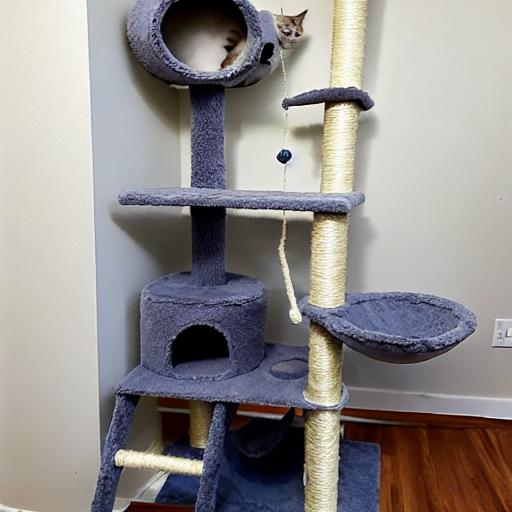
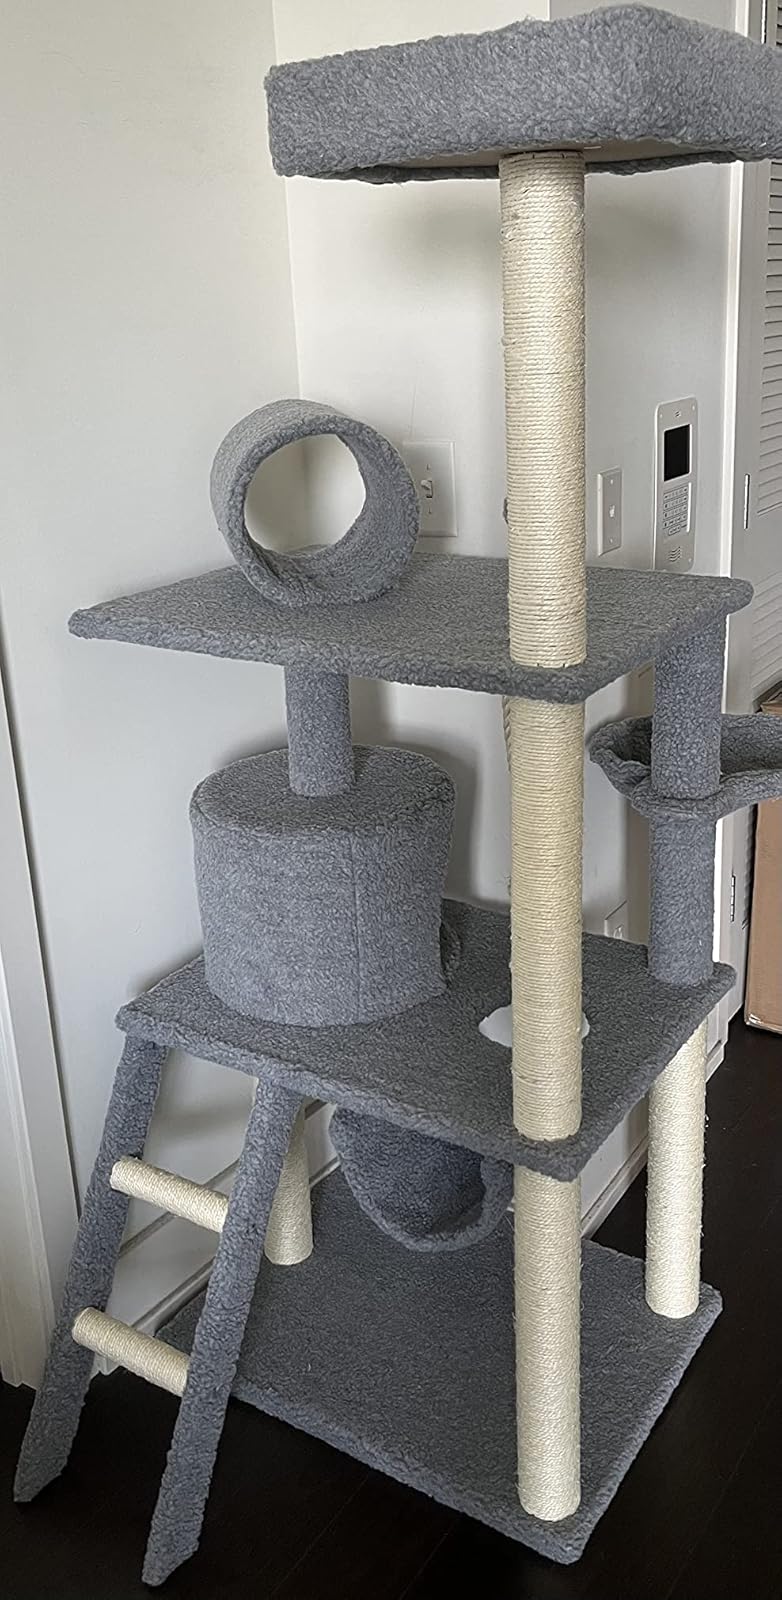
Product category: items_cat tree
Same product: no